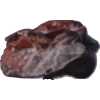
Label: carambola